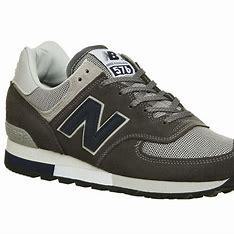
Brand: New
Model: Balance 576